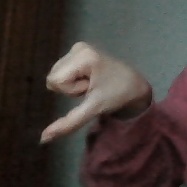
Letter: waw